Kibitsu-zukuri

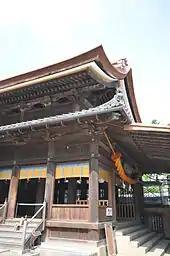
The "haiden". The main entrance is on the left.

The "honden" is connected in the front to the "haiden" by a 1 x 1 bay passage and a short stairway. The "haiden's" core is just 3 x 1 bays, but it is surrounded on three sides by a 1-bay wide "mokoshi" (pent roof), bringing the building's external dimensions to 4 x 4 bays. Both entrances to the "haiden" are on the gabled side ("tsumairi" style).